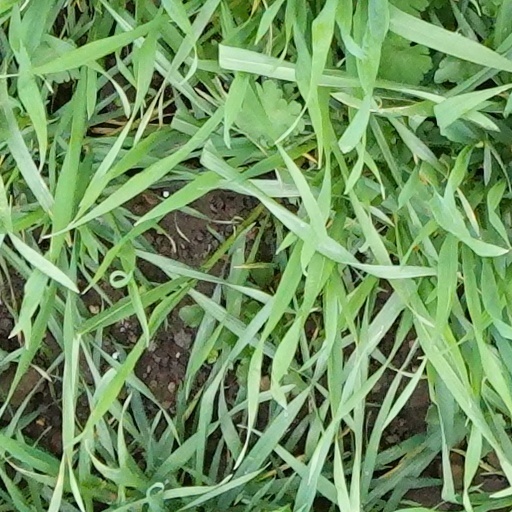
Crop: wheat